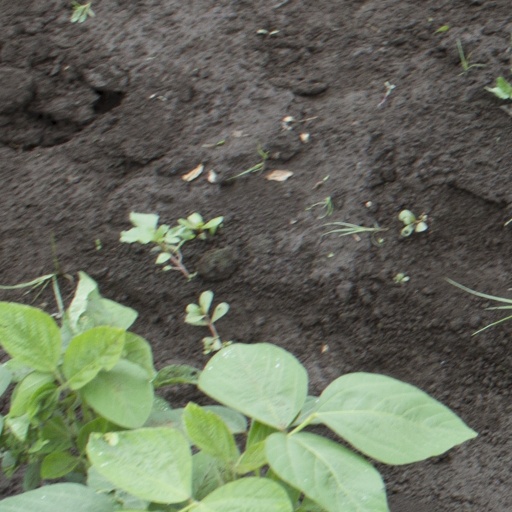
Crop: soybean